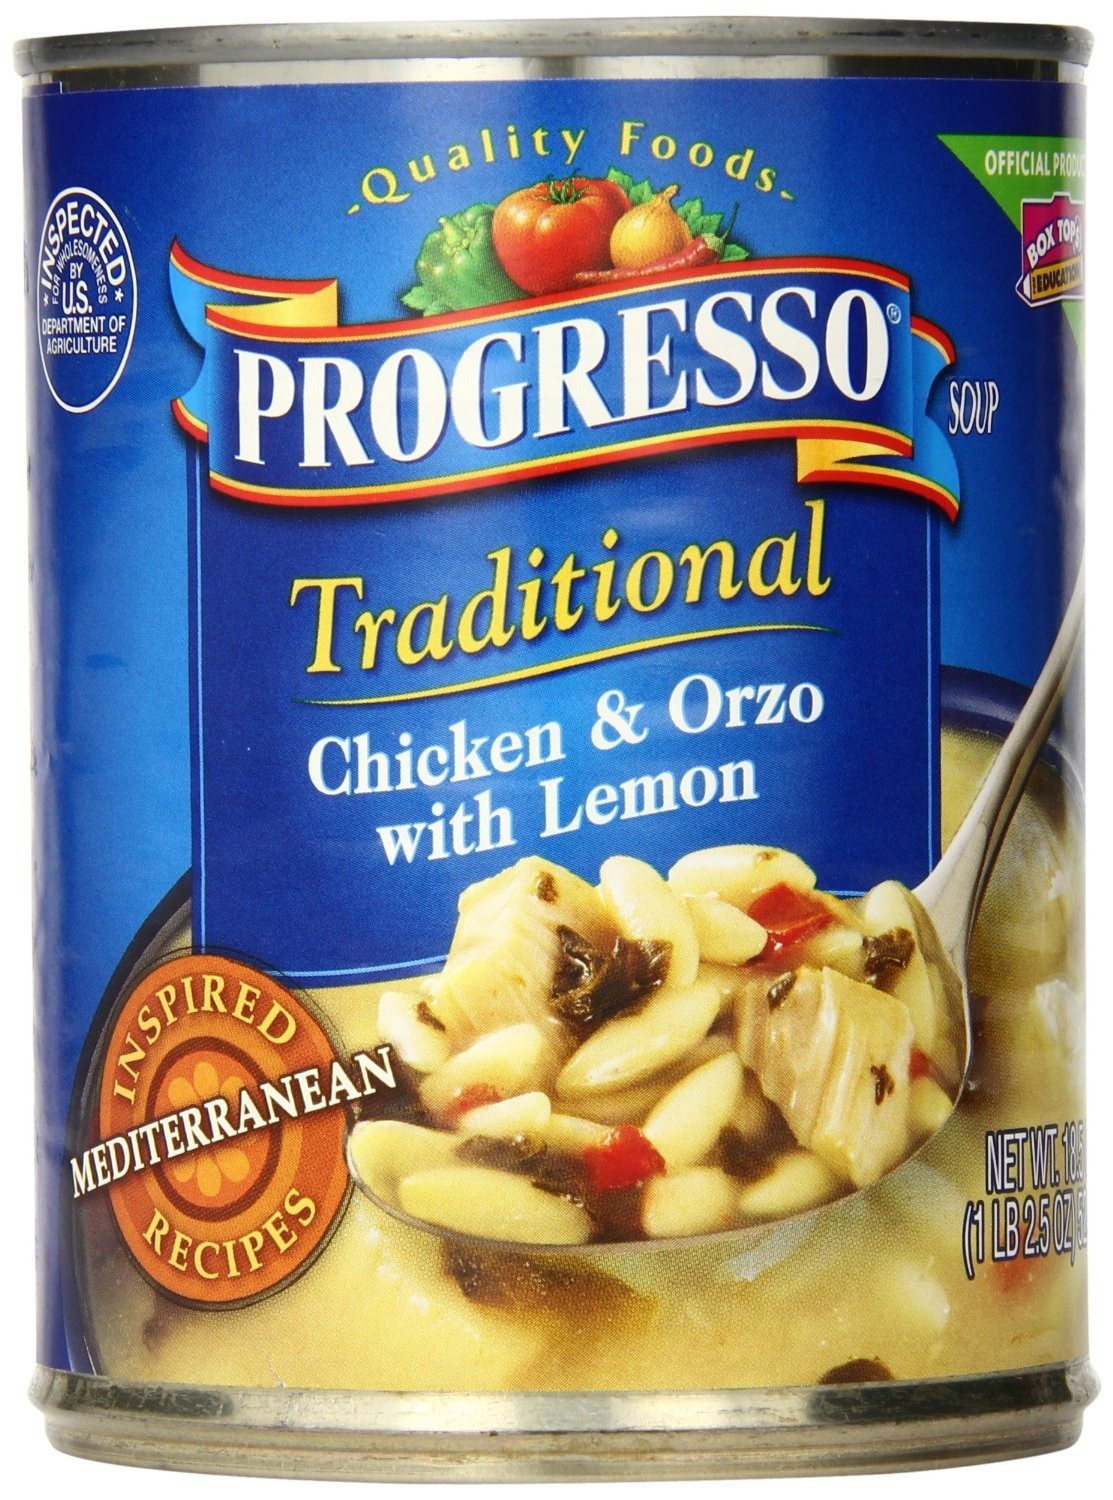
Item Name: Progresso Chicken And Orzo With Lemon Soup, 18.5 OZ (Pack of 12)
Product Description: The Story of Progresso The story of Progresso began in the late 1800s in the small Sicilian village of Salemi, where young Giuseppe Uddo grew up surrounded by the authentic flavors and traditions of classic Italian cooking. In 1907, Giuseppe and his wife emigrated from Italy to New Orleans where they began selling high-quality, authentic Italian foods and soups under the name Progresso. Today, more than 100 years after Giuseppe Uddo’s first journey to America, Progresso keeps finding new ways to deliver quality meals that match the unique needs of individuals and families. Quality Ingredients = Delicious Soup Our soups feature quality ingredients such as white meat chicken, thick cut vegetables, and tender pasta that are all simmered in rich, savory broths. No MSG added* Ready in less than 5 minutes Great for lunch or dinner Closet you'll get to homemade *except that which occurs naturally in yeast extract and hydrolyzed vegetable proteins
Value: 222.0
Unit: Fl Oz

Price: 2.59